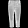
Label: Trouser